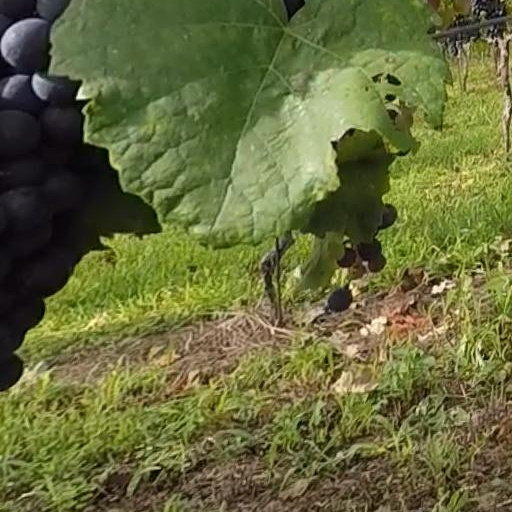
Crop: grape